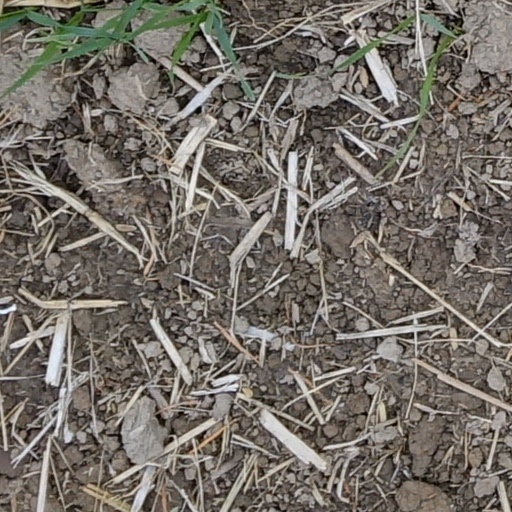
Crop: wheat